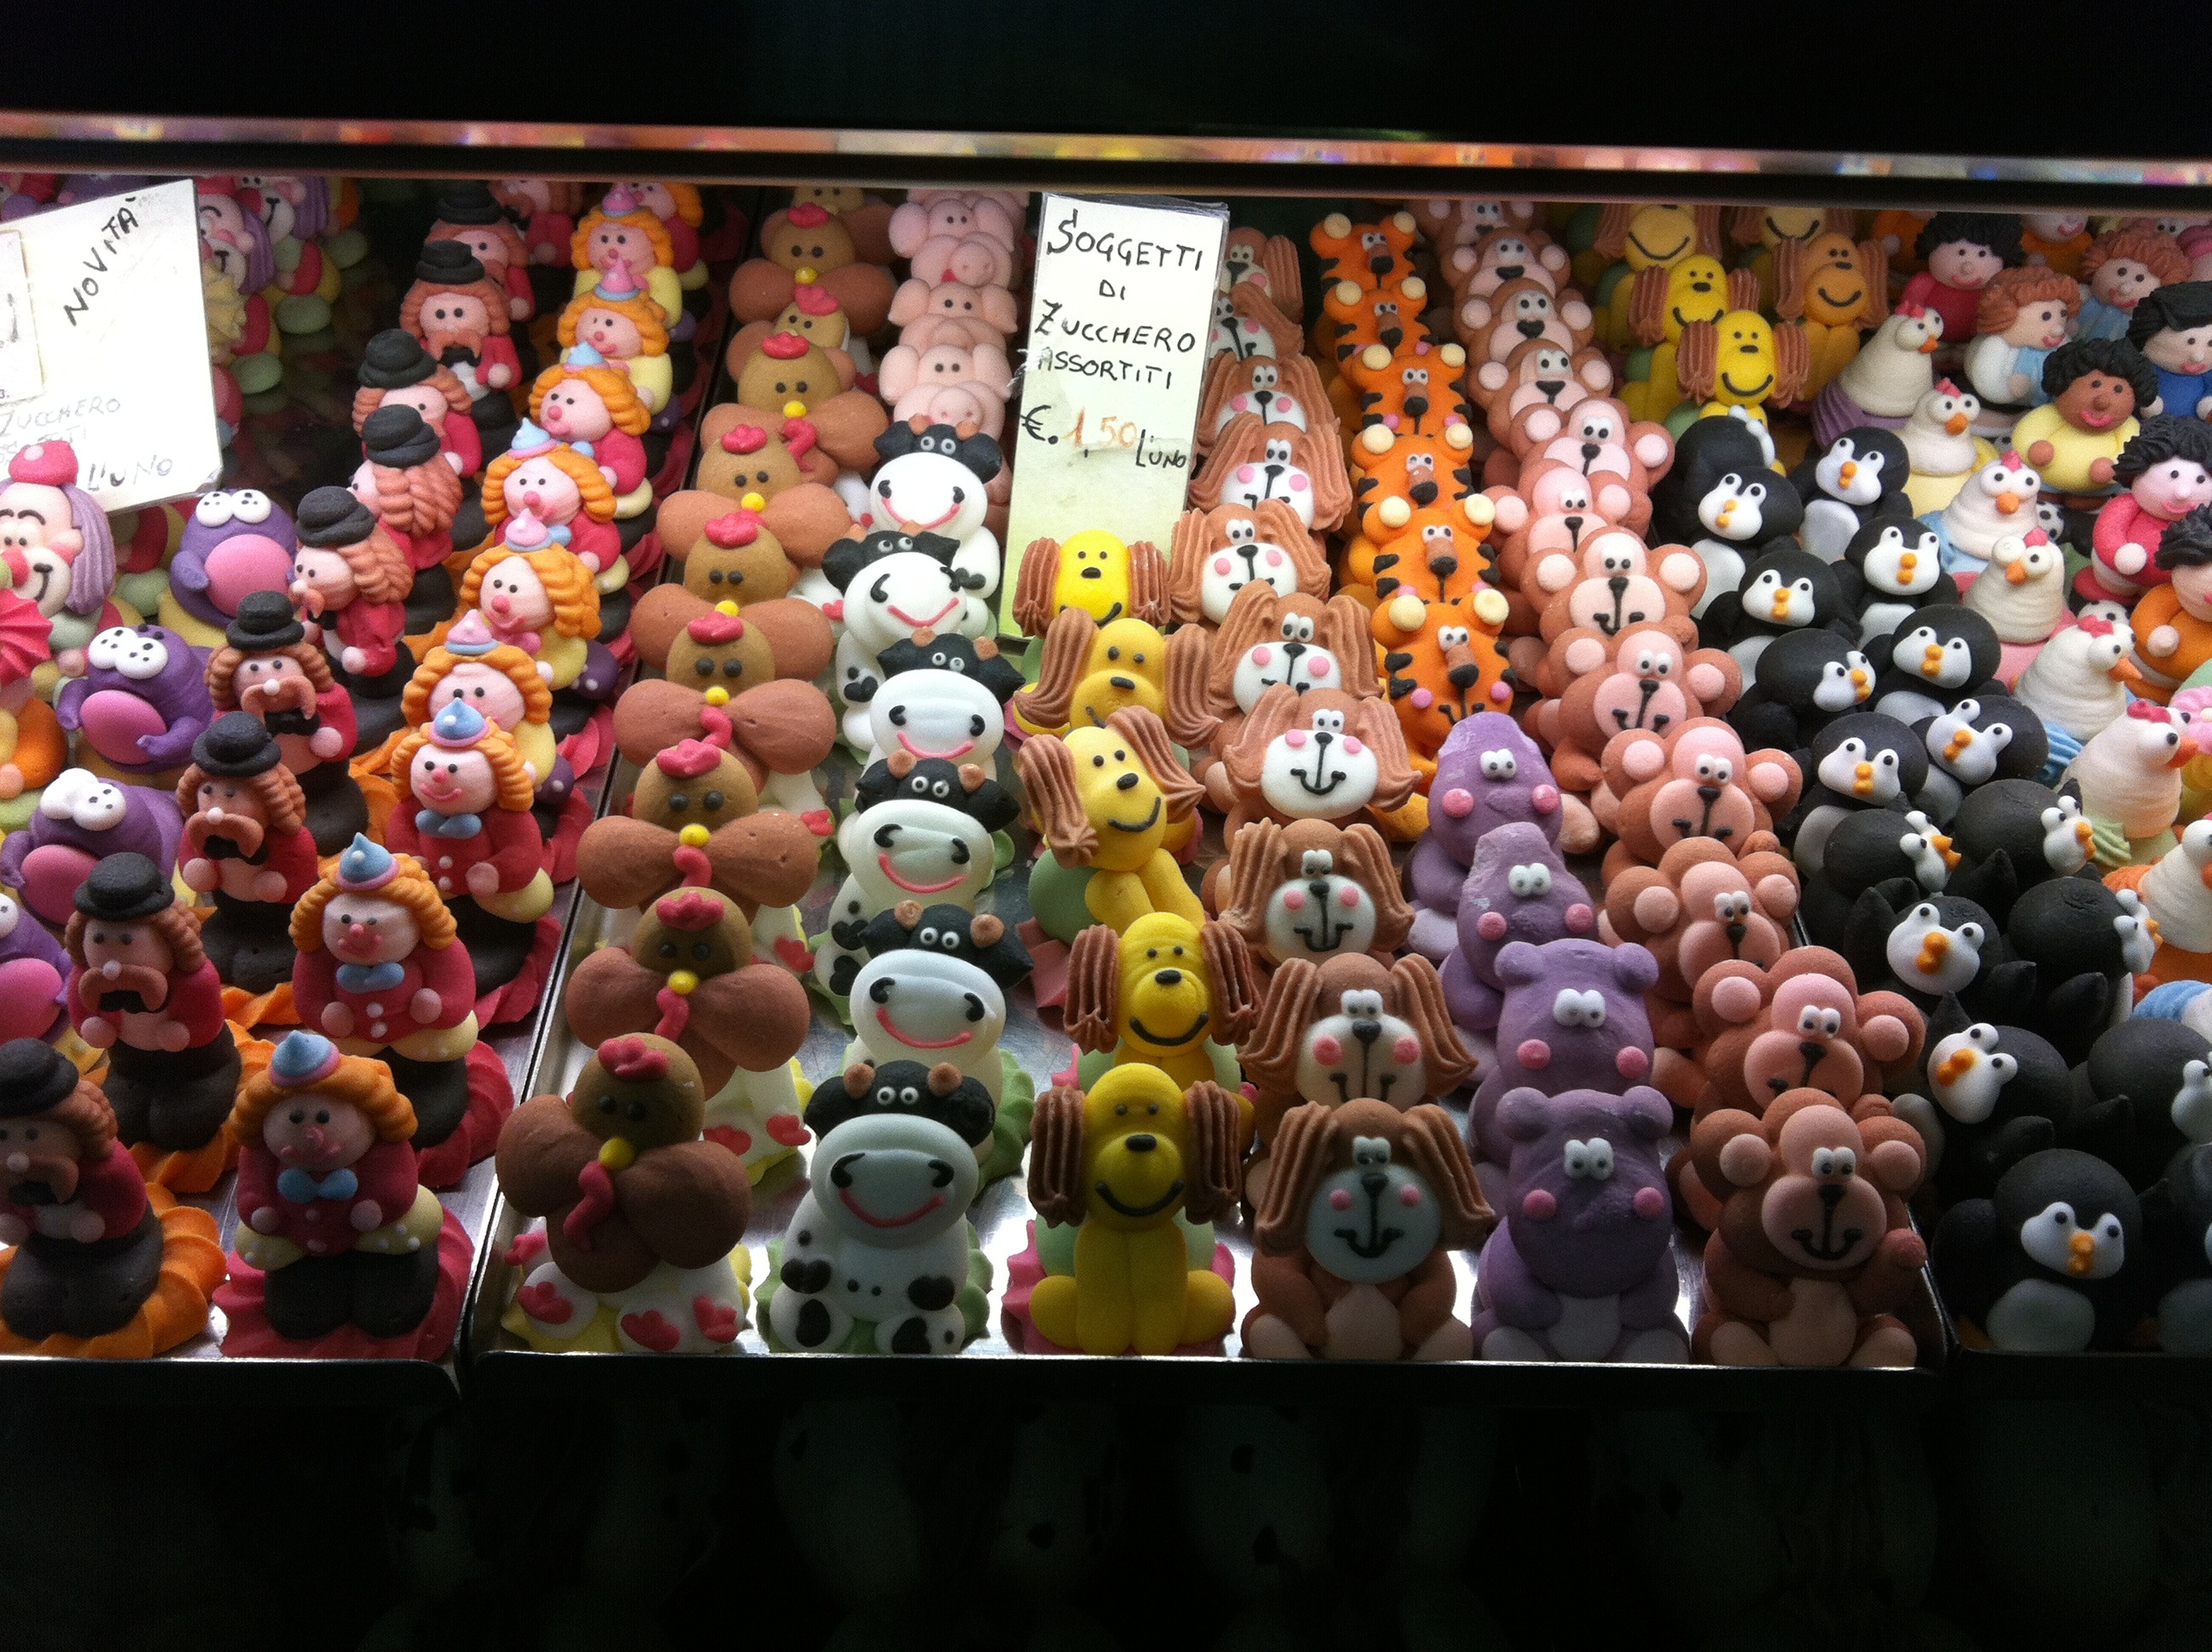
sweet, cute, crowd, food, color, snack, dessert, delicious, cake, pastry, bakery, baked, sugar, sweets, animals, tasty, candy, image, treat, screenshot